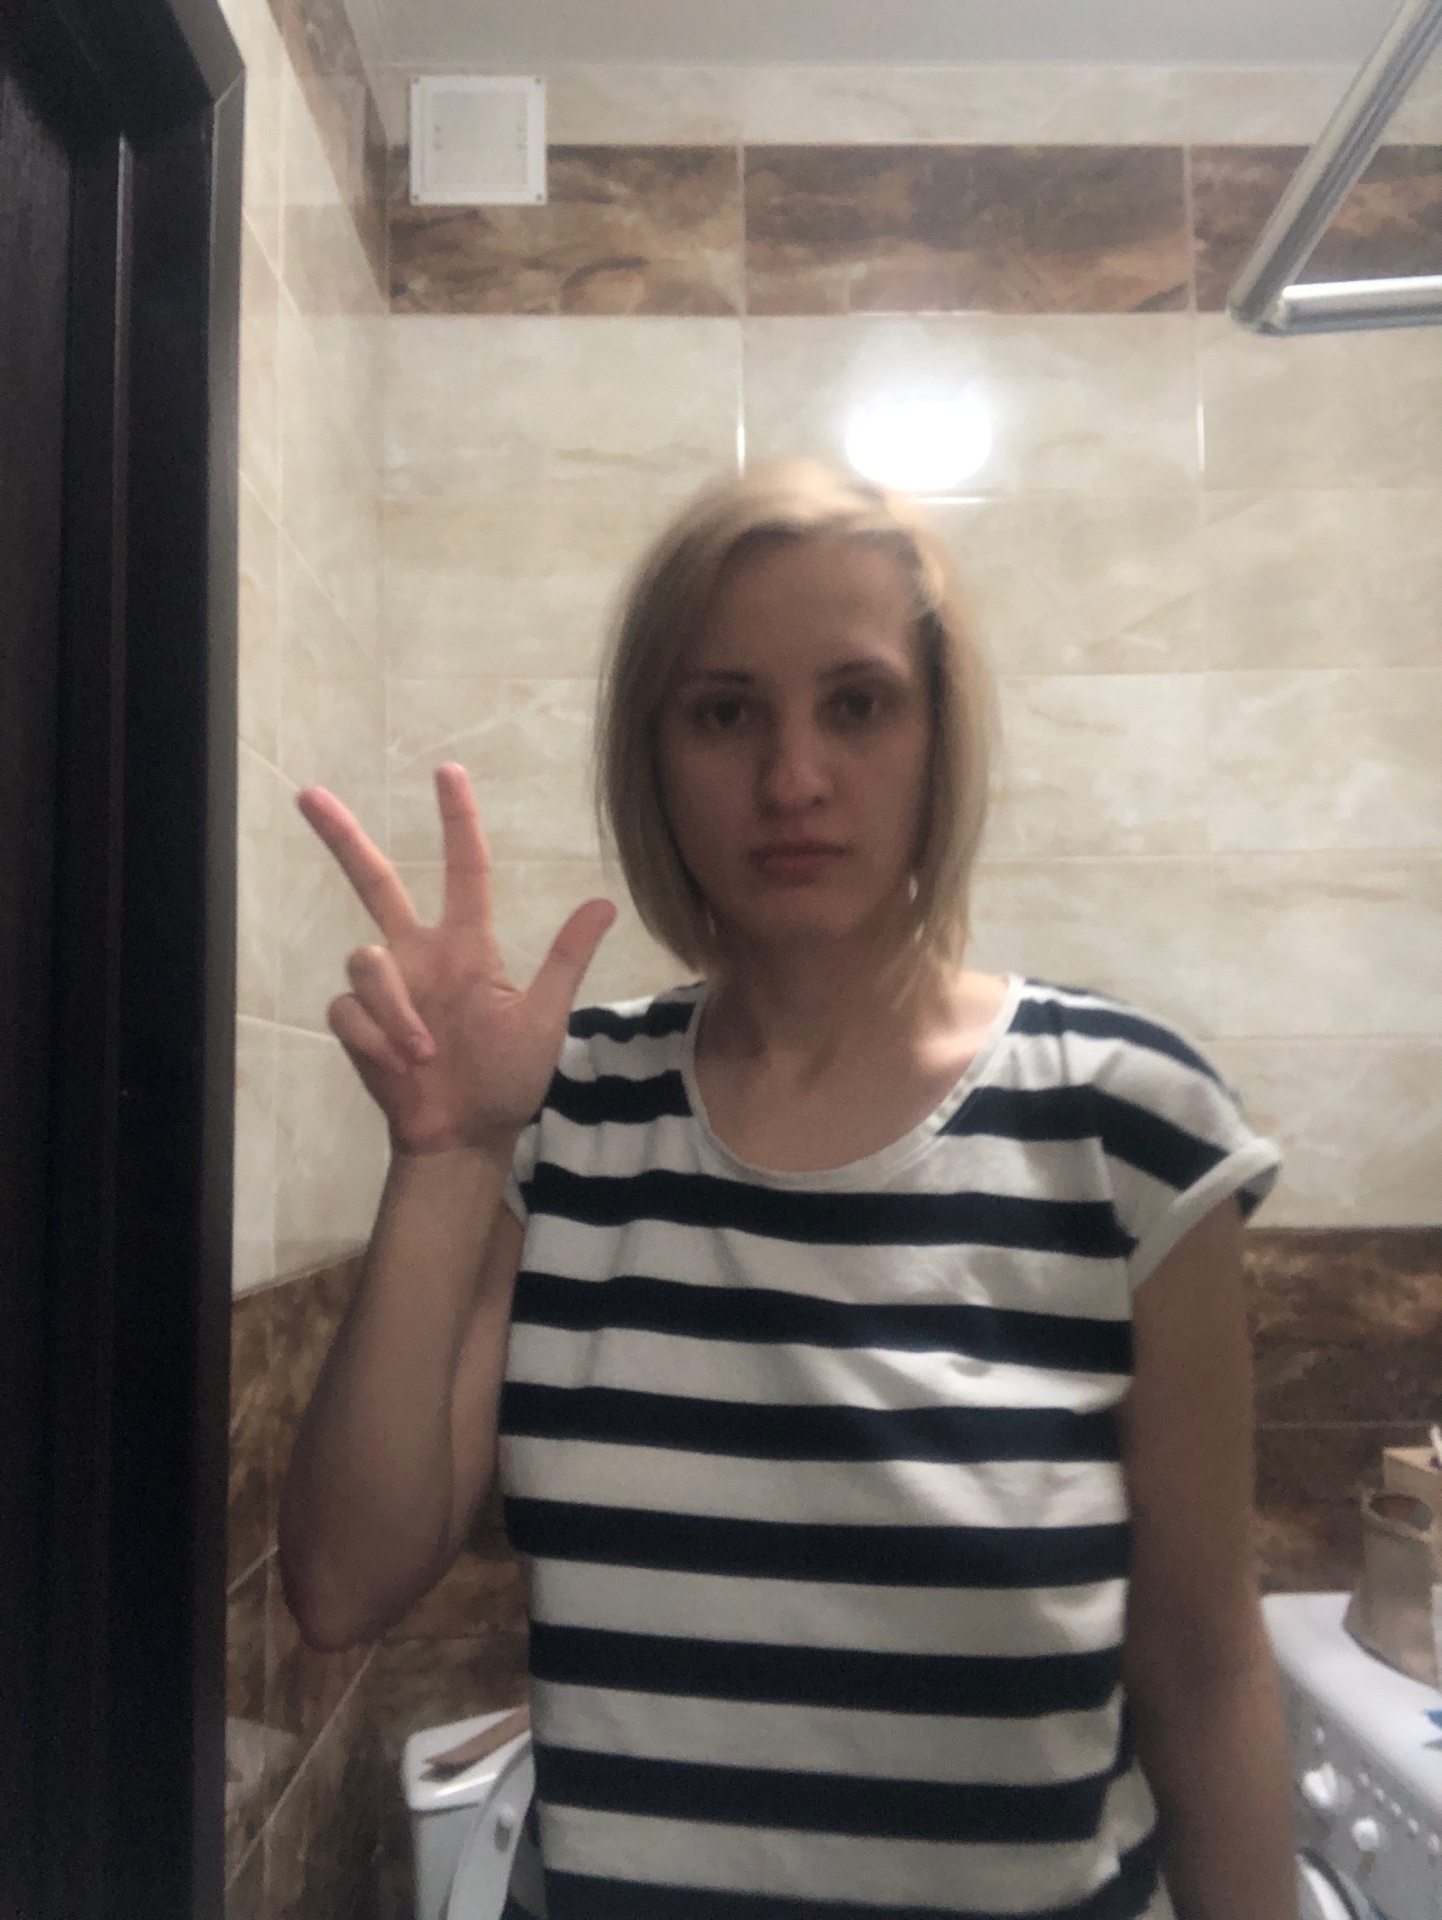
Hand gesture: three2